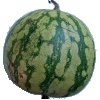
Label: Watermelon 1